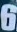
Number: 6